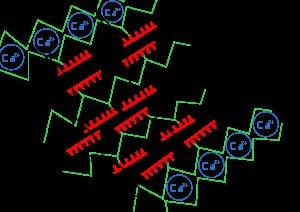
La paroi pectocellulosique est une matrice extracellulaire qui protège chaque cellule végétale.